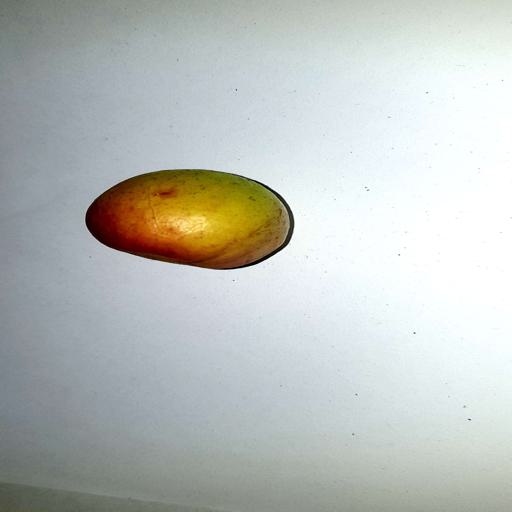
Label: healthy